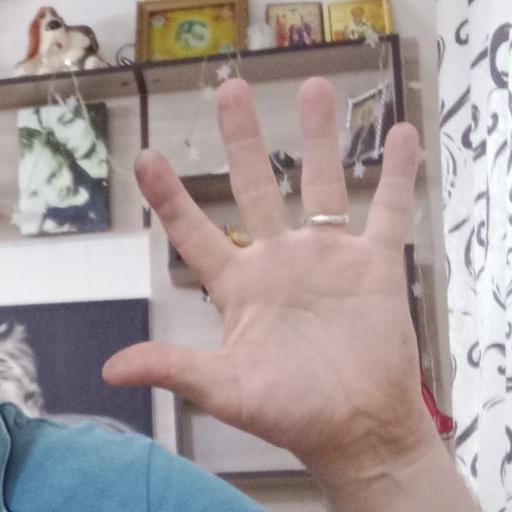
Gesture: palm